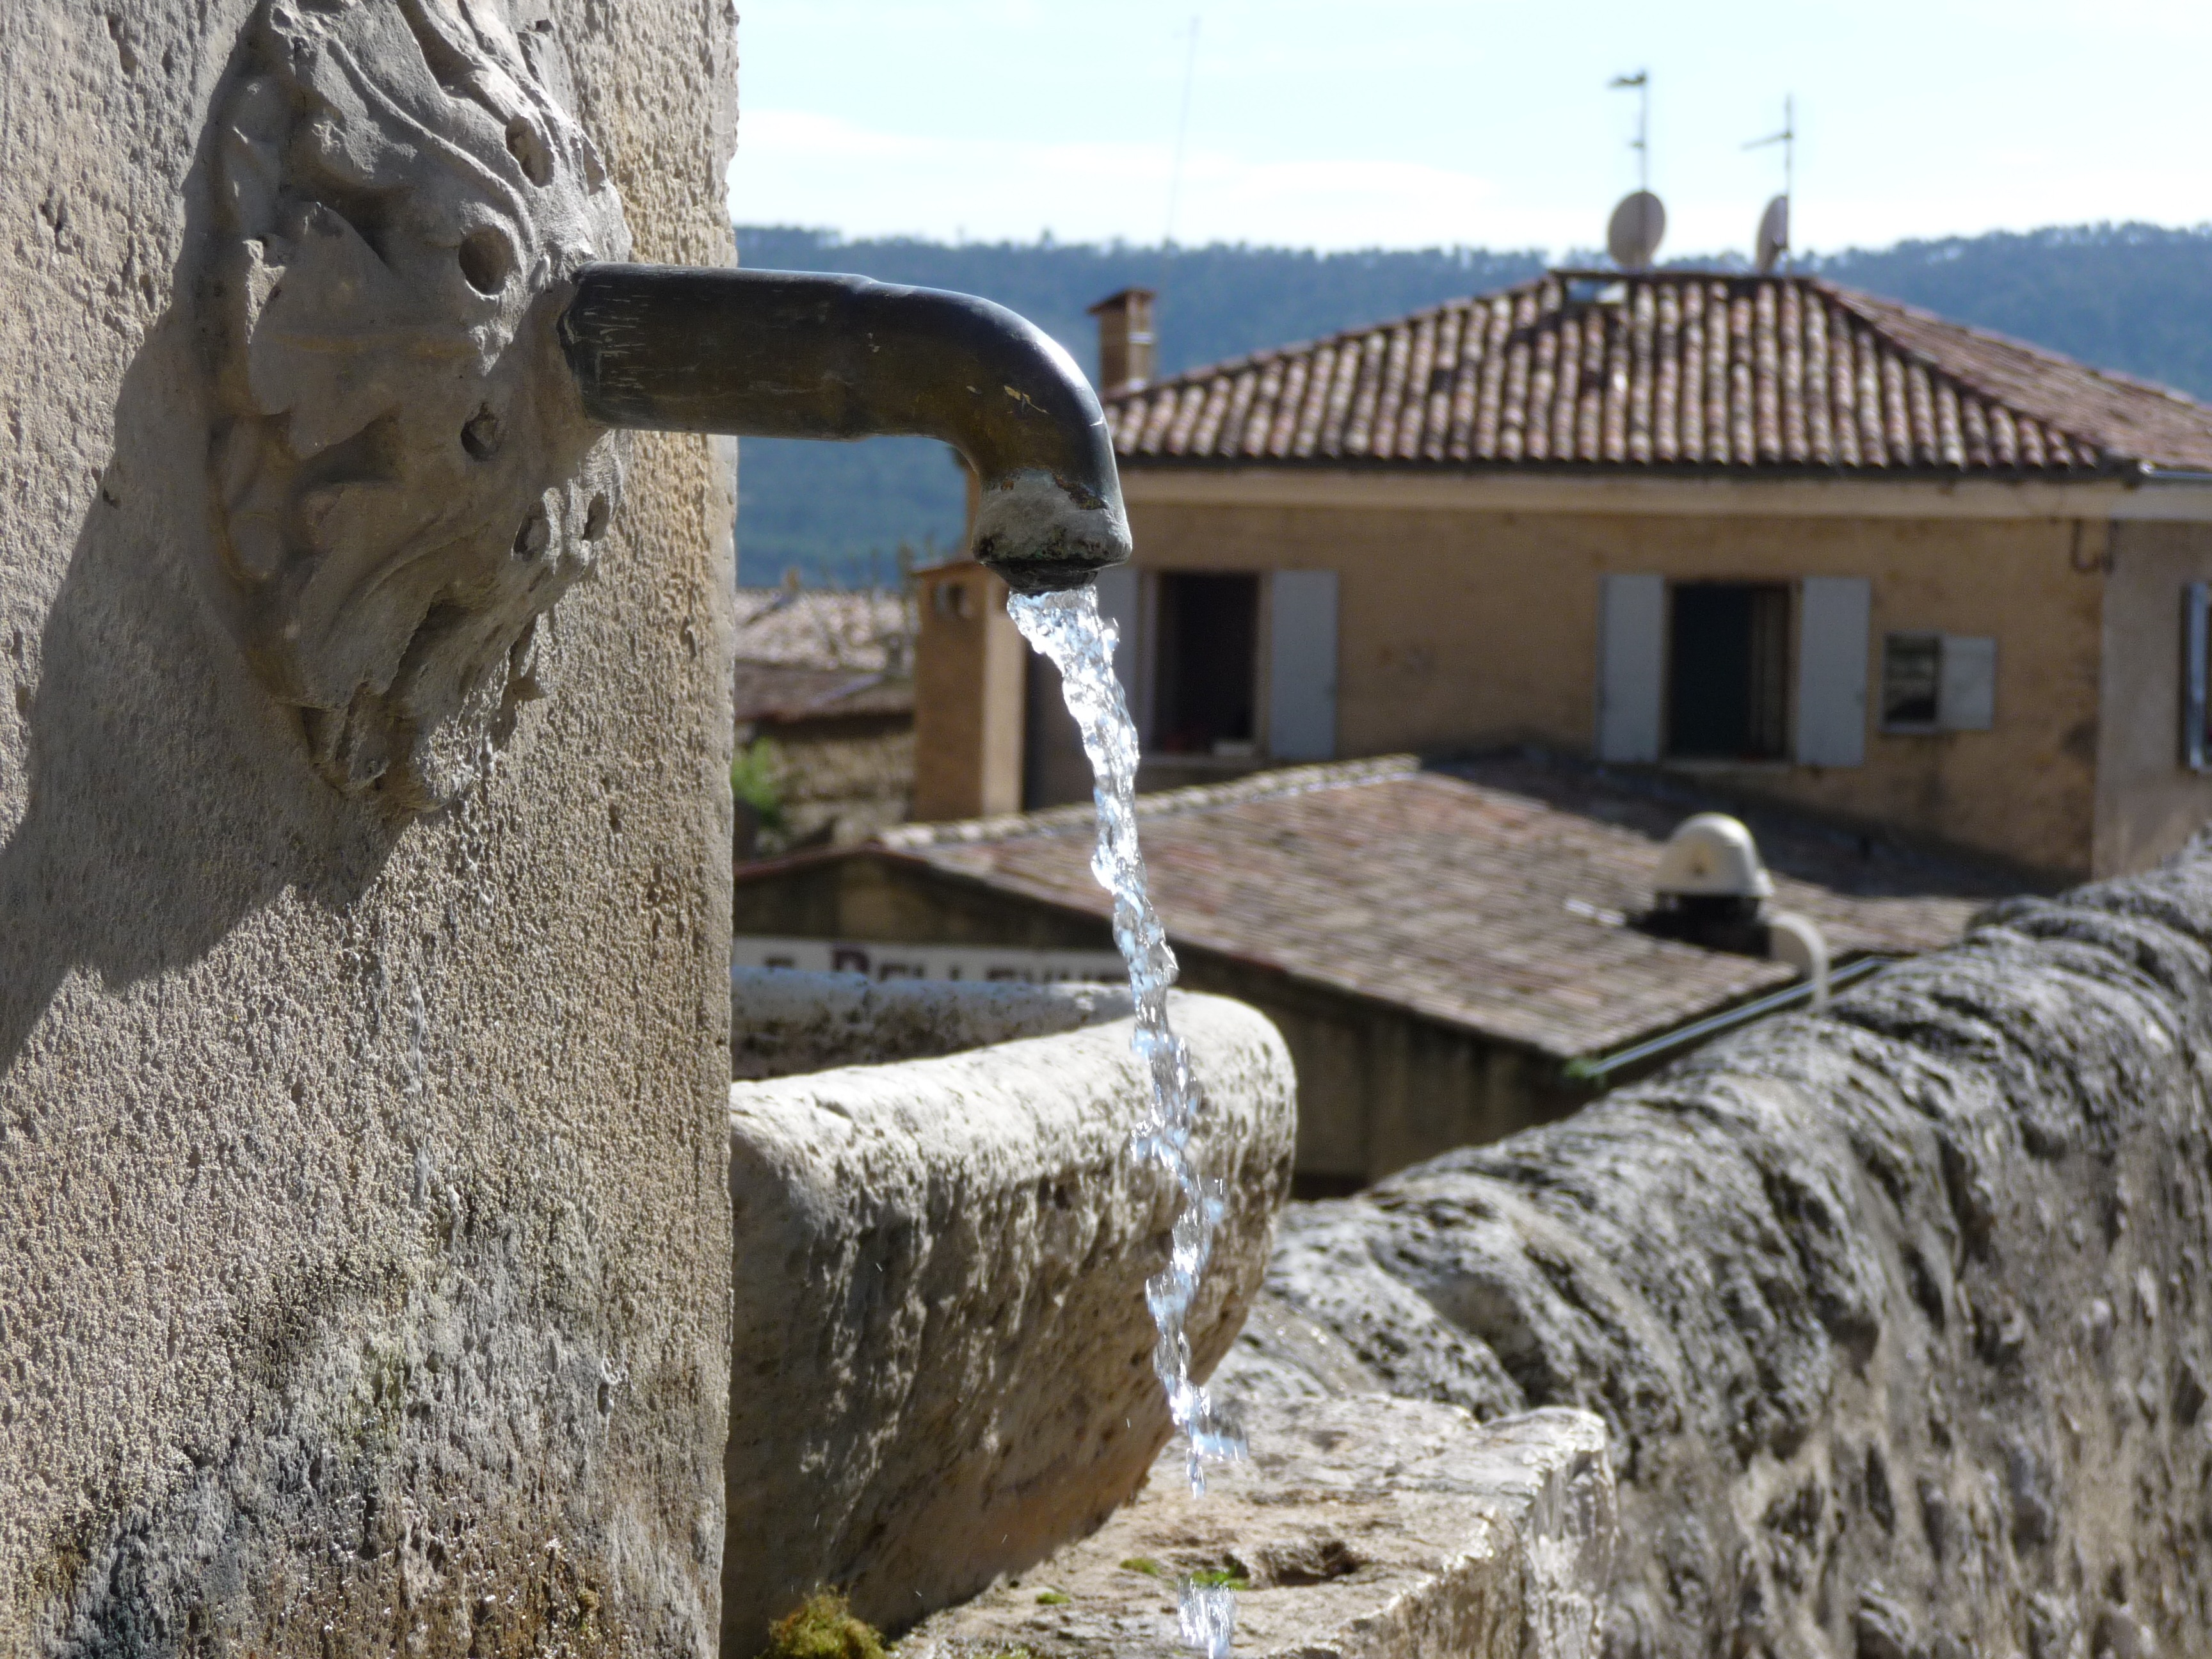
water, village, sculpture, ruins, south of france, ancient history